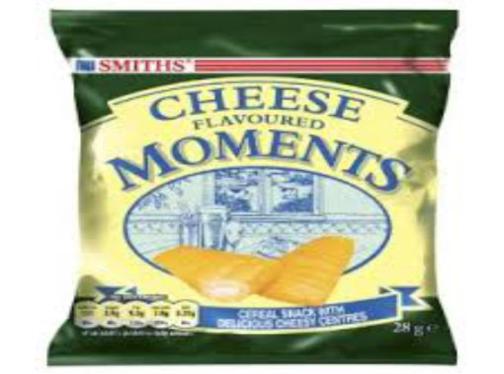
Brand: cheese flavoured moments
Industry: Food